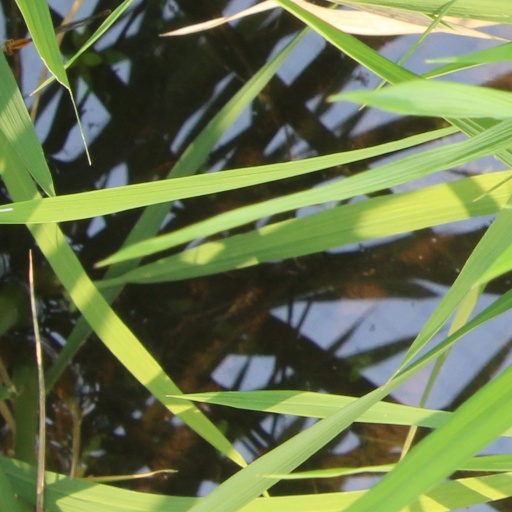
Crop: rice